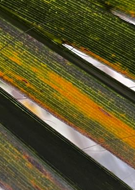
Label: Manganese Deficiency